Autobianchi A112 Runabout

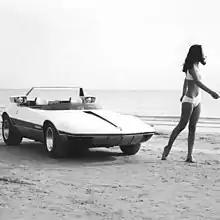
Bertone Runabout concept

The overall shape of the car was inspired by the racing boats of the mid-1960s. The hood was long and flat with a tapering central indentation and an Autobianchi badge inset just back of the tip. There was also a full-length indented feature at the plimsoll-line. The car's rear aspect was reminiscent of a boat's transom with a shallow well. The front overhang was long, but the rear was short. The wide, low profile tires and wheels were enclosed under nearly flat wheel arches. There were no doors on the passenger or driver sides. The only items above the sill line were a low clear curved wind deflector and a foil-shaped forward-swept rollbar similar in appearance to the radar arches on some boats. The rollbar gave the car the appearance of a targa top. The headlamps were not mounted in the nose of the car. Instead they were in prominent nacelles incorporated into the lower legs of the rollbar/arch, behind the occupants' seats.